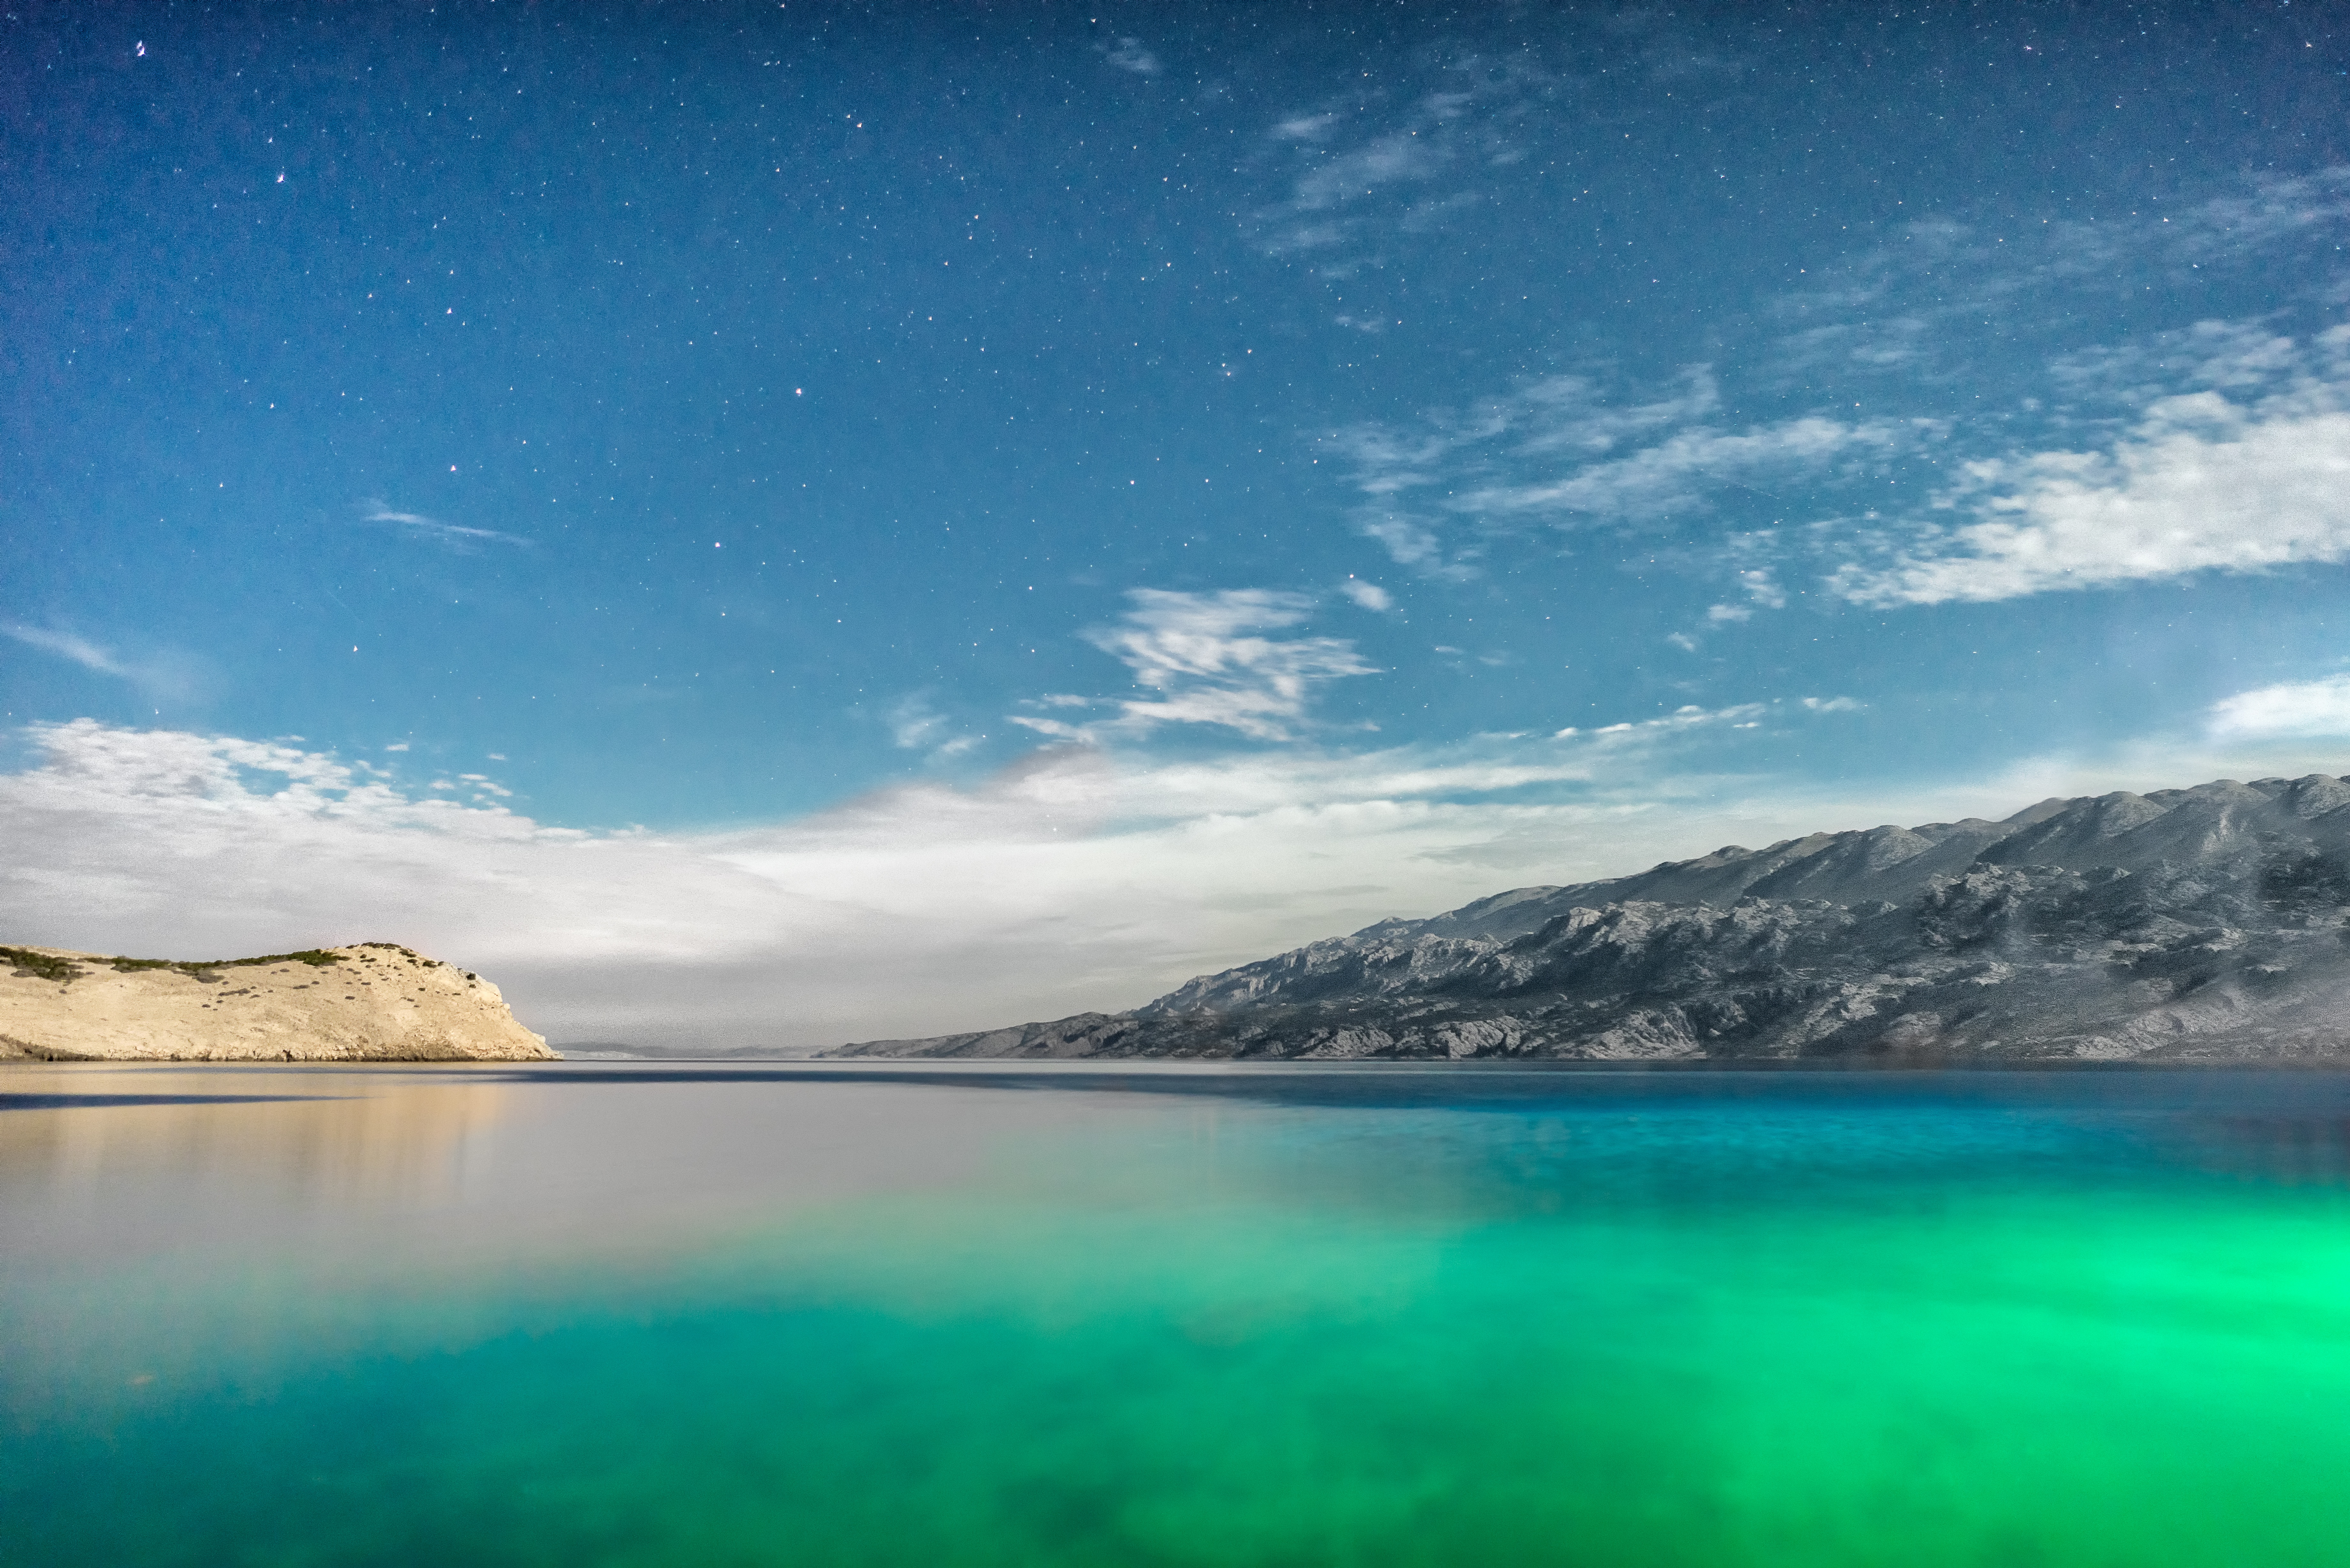
sea, coast, water, ocean, horizon, mountain, cloud, sky, night, sunlight, morning, wave, lake, dawn, atmosphere, dusk, reflection, bay, body of water, croatia, mountains, stars, loch, computer wallpaper